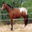
Label: horse